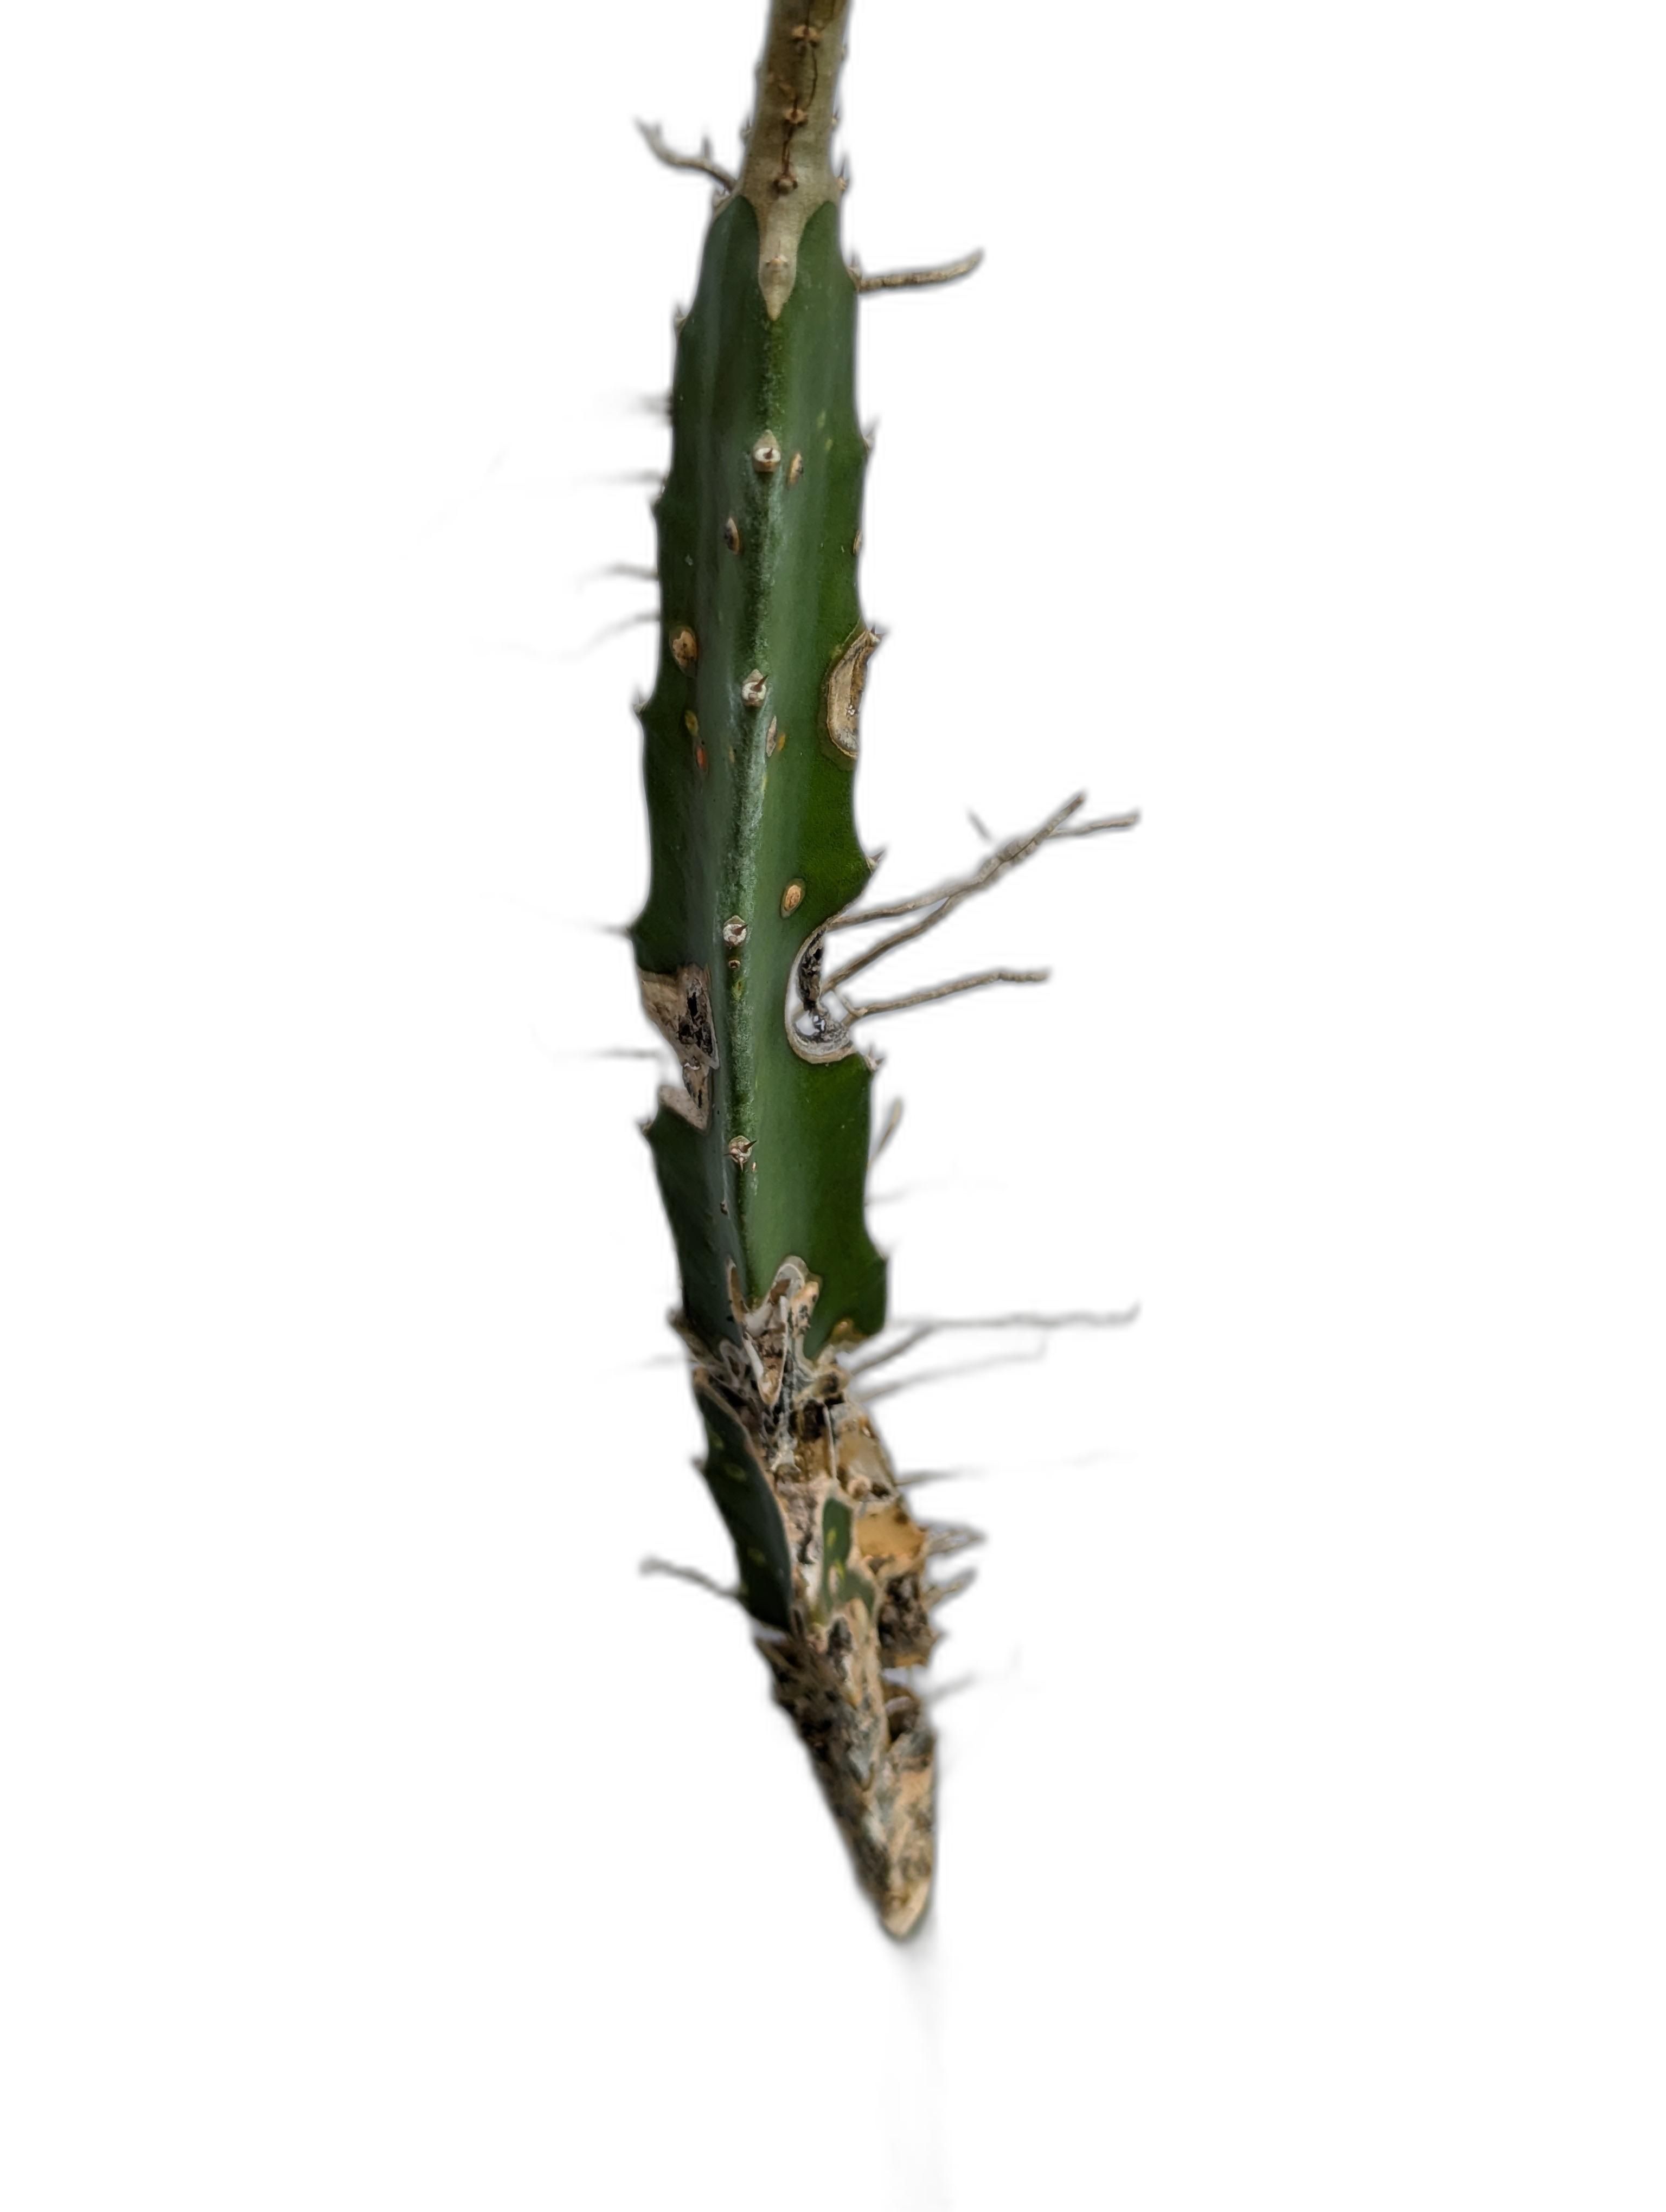
Label: Bad leaf